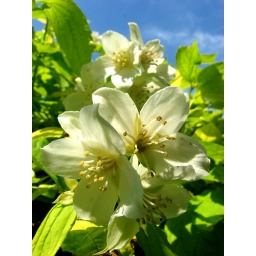
I'm not sure what this flower is called. It's on a big yellowy / green bush in my garden!